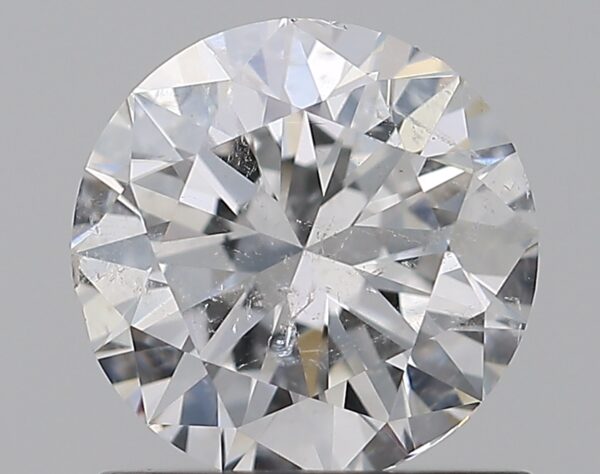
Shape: round
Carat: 1
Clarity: I1
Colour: E
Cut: VG
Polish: EX
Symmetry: VG
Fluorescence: N
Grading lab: GIA
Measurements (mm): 6.31 x 6.36 x 3.96